The Birth of a Nation (2016 film)

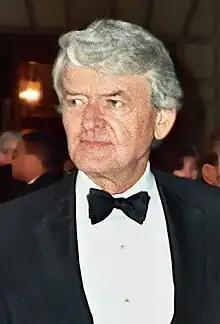
Actor Hal Holbrook wrote a letter to "The New York Times" praising the film and defending Parker.

Celebrities who came out in support of Parker included Harry Belafonte, Hal Holbrook, Mel Gibson, Kevin Hart, Harvey Weinstein (who was later embroiled in a sexual assault scandal), Al Sharpton, Anthony Anderson, and Sheryl Underwood.